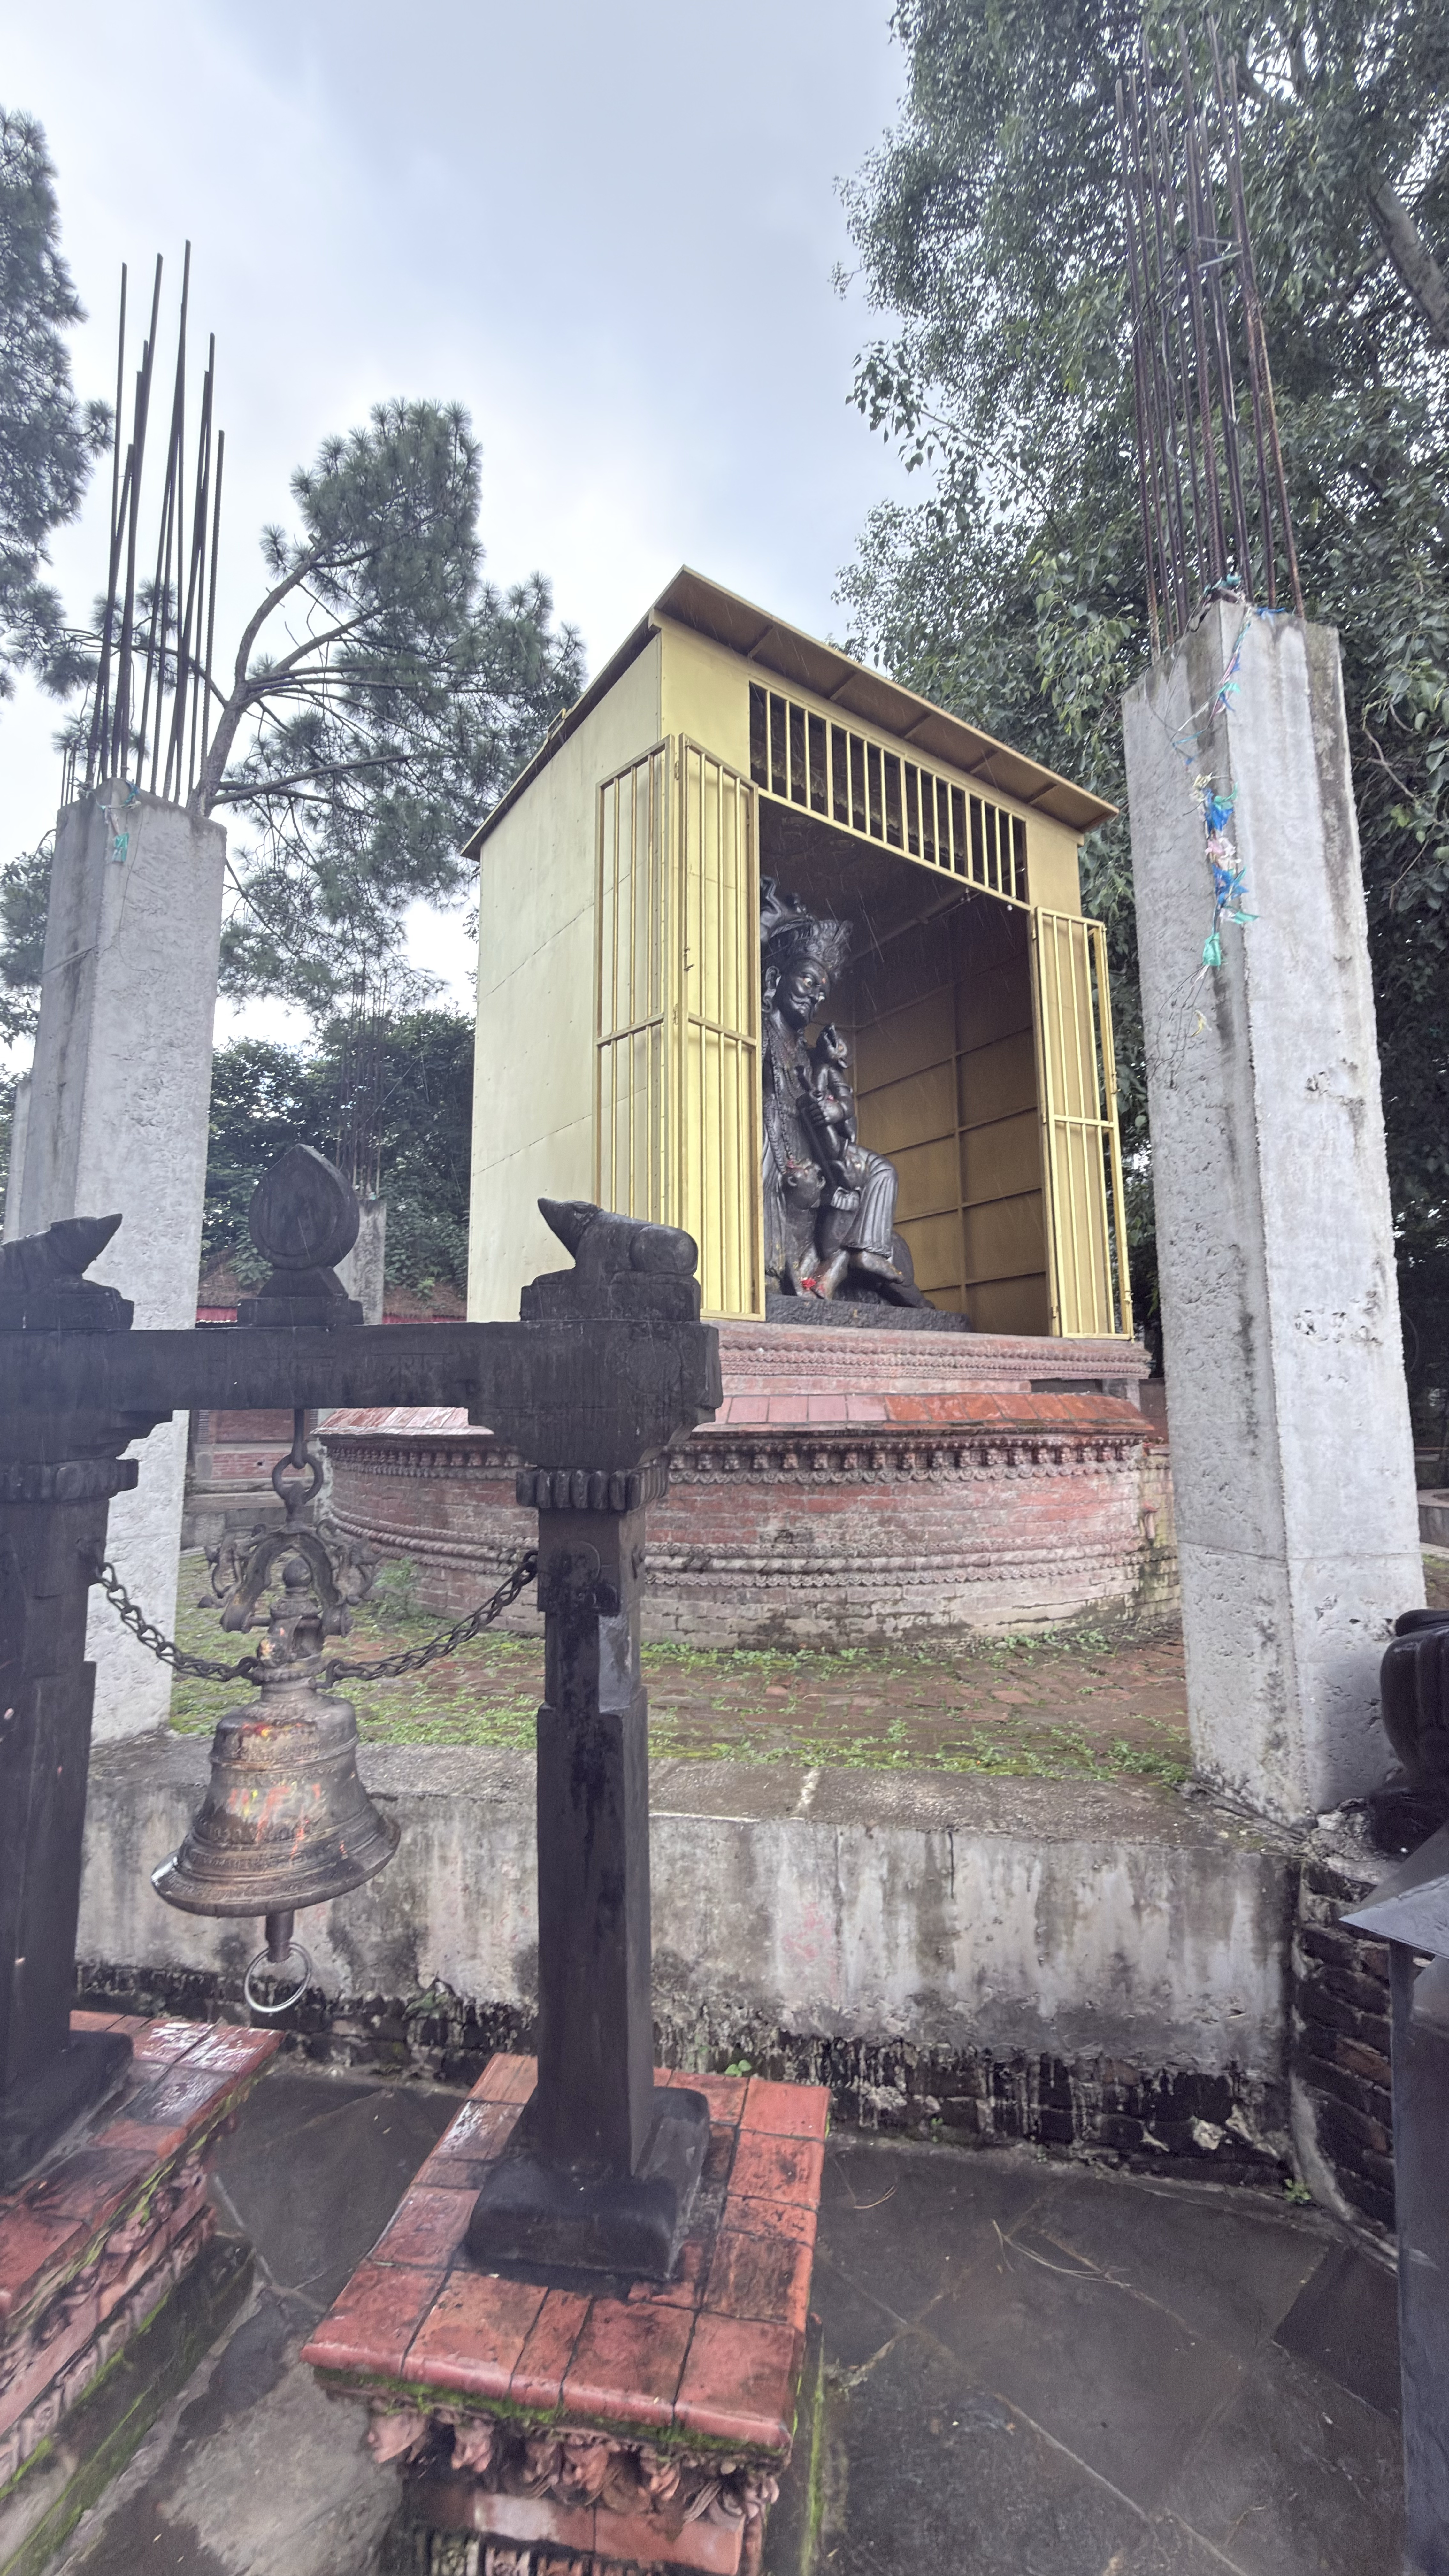
Heritage site: Balkumari_Temple